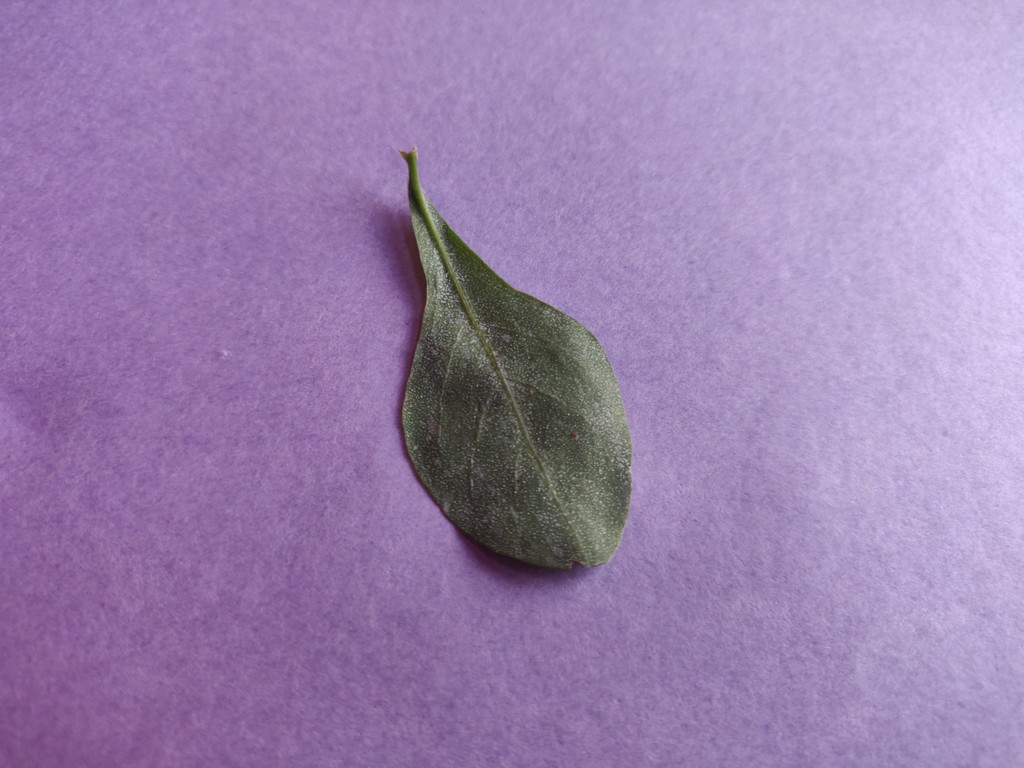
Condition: Unhealthy
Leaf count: single
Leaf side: back